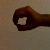
The image shows a hand gesture representing the number 0 in Indian Sign Language.